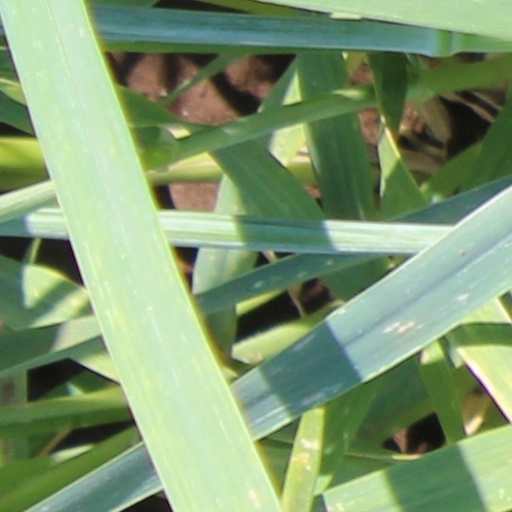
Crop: wheat